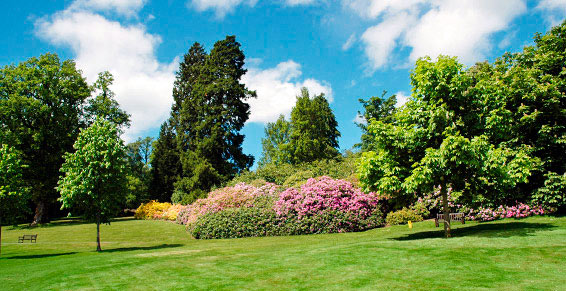
Label: not_food